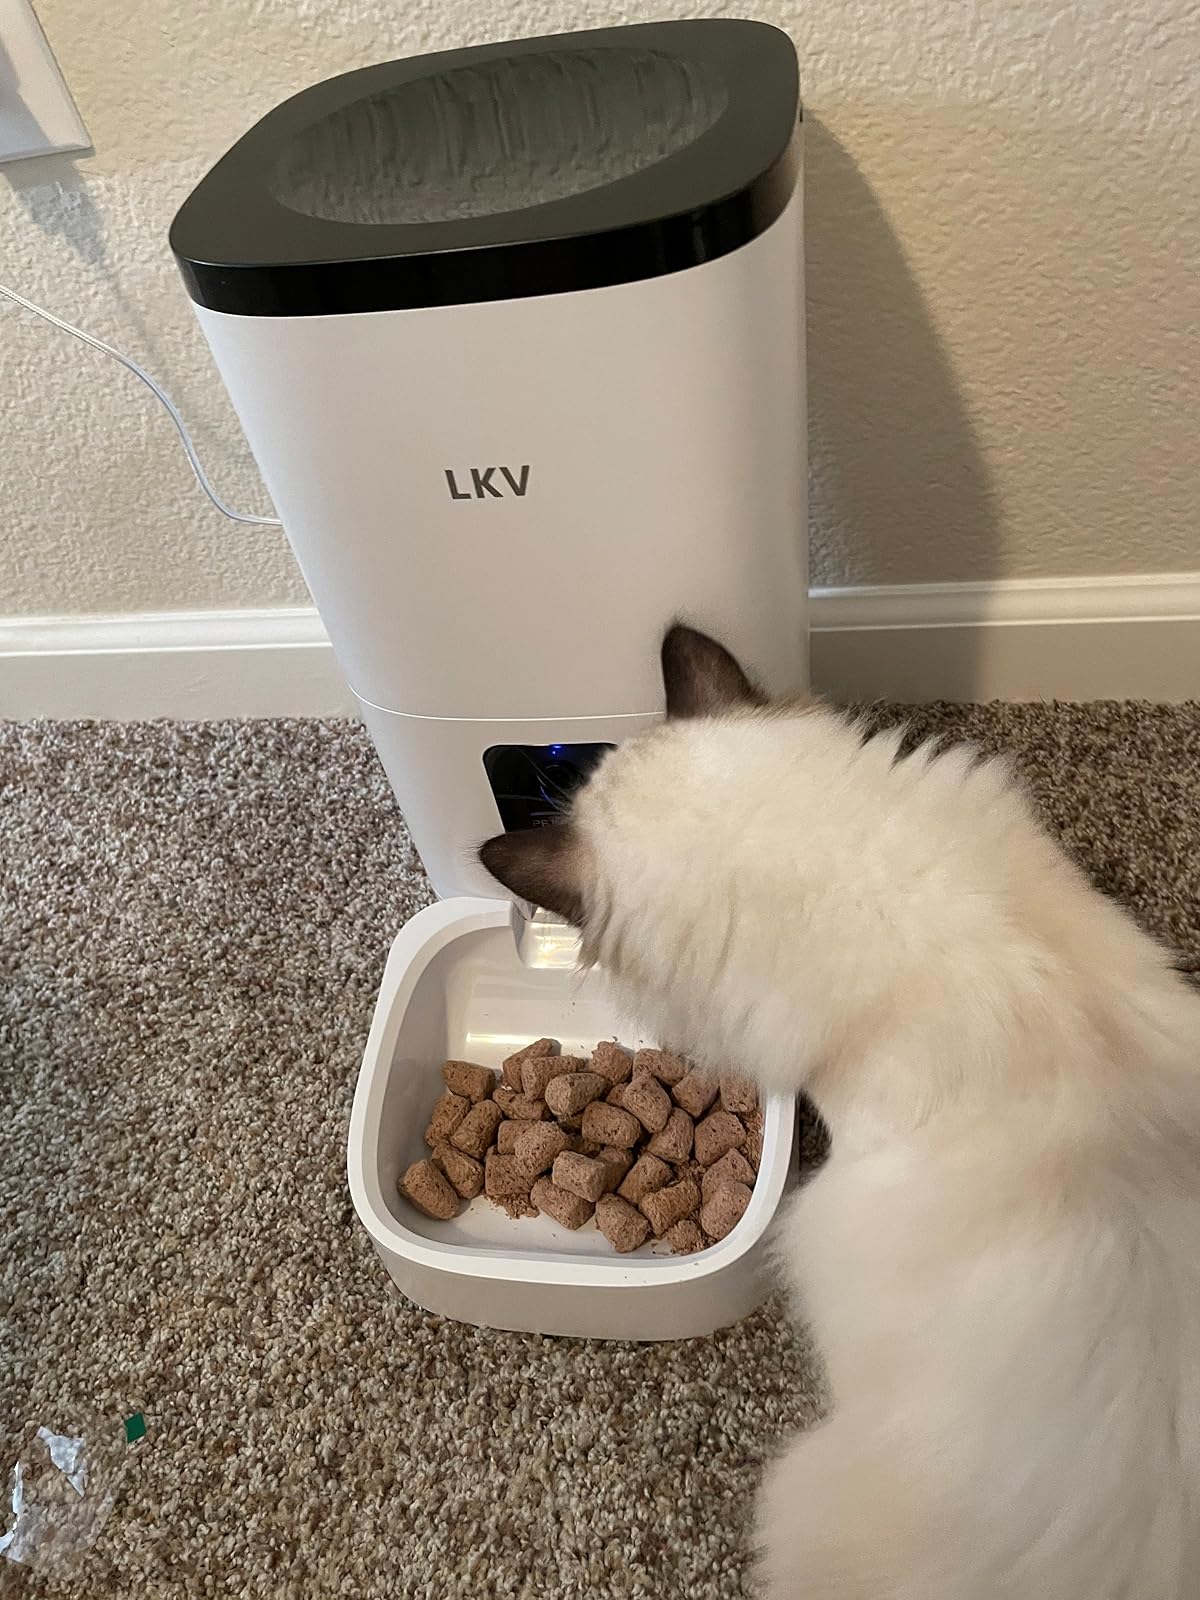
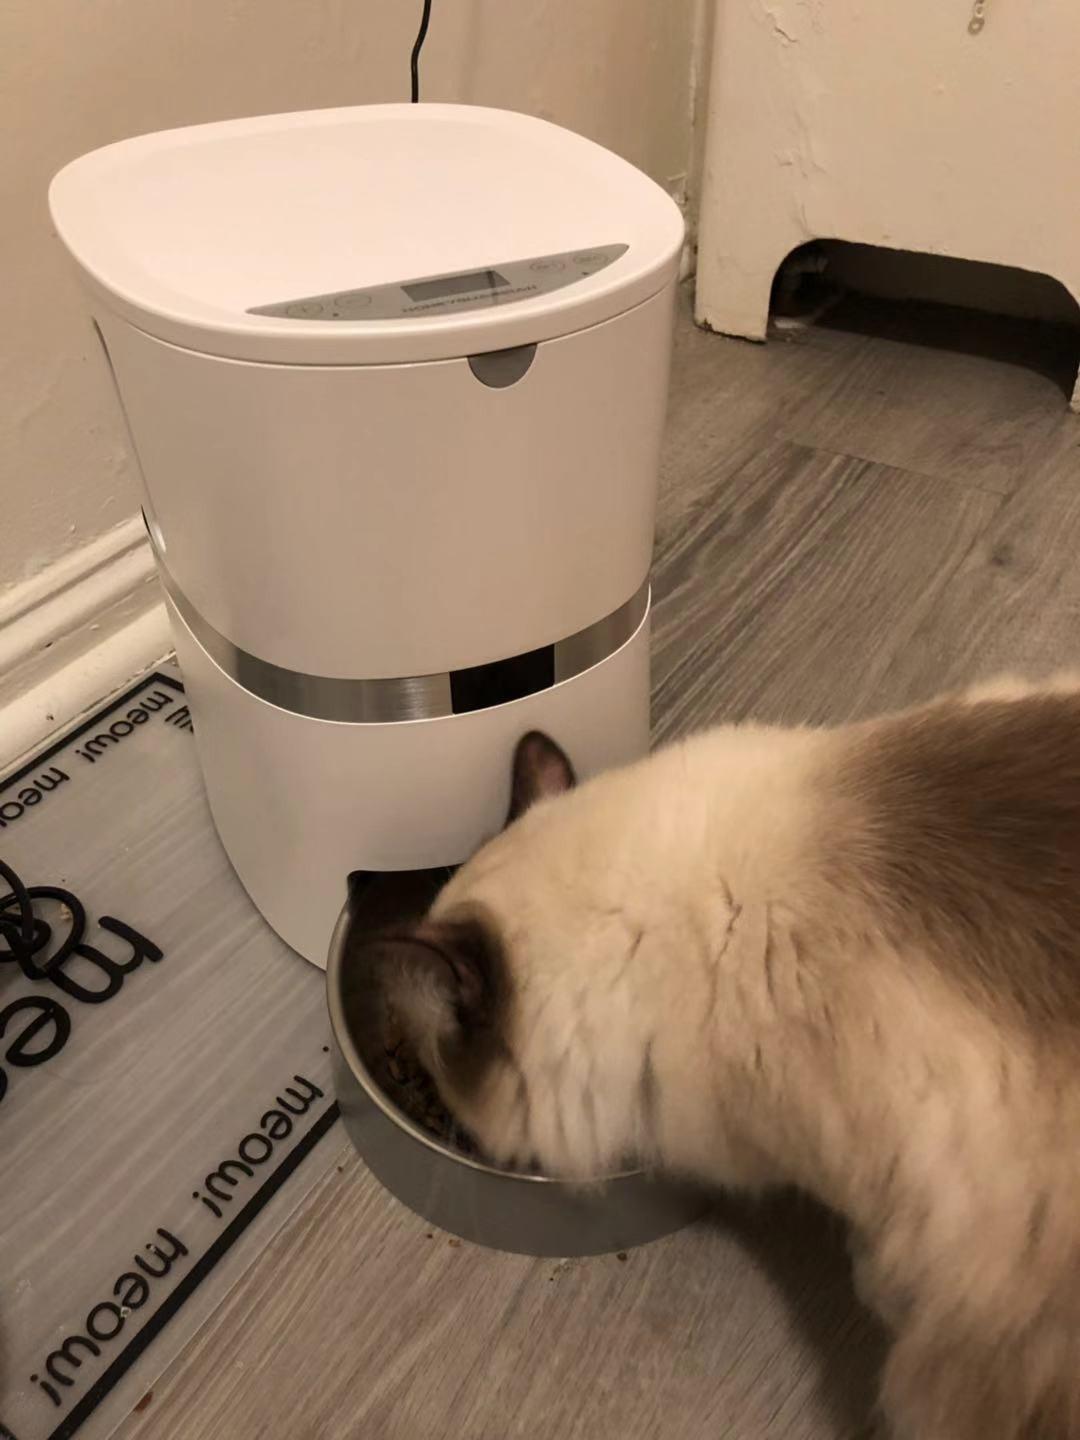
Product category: items_feeder
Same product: no